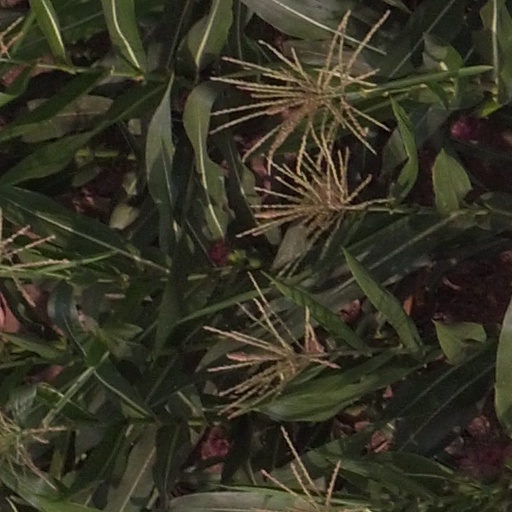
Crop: maize; corn